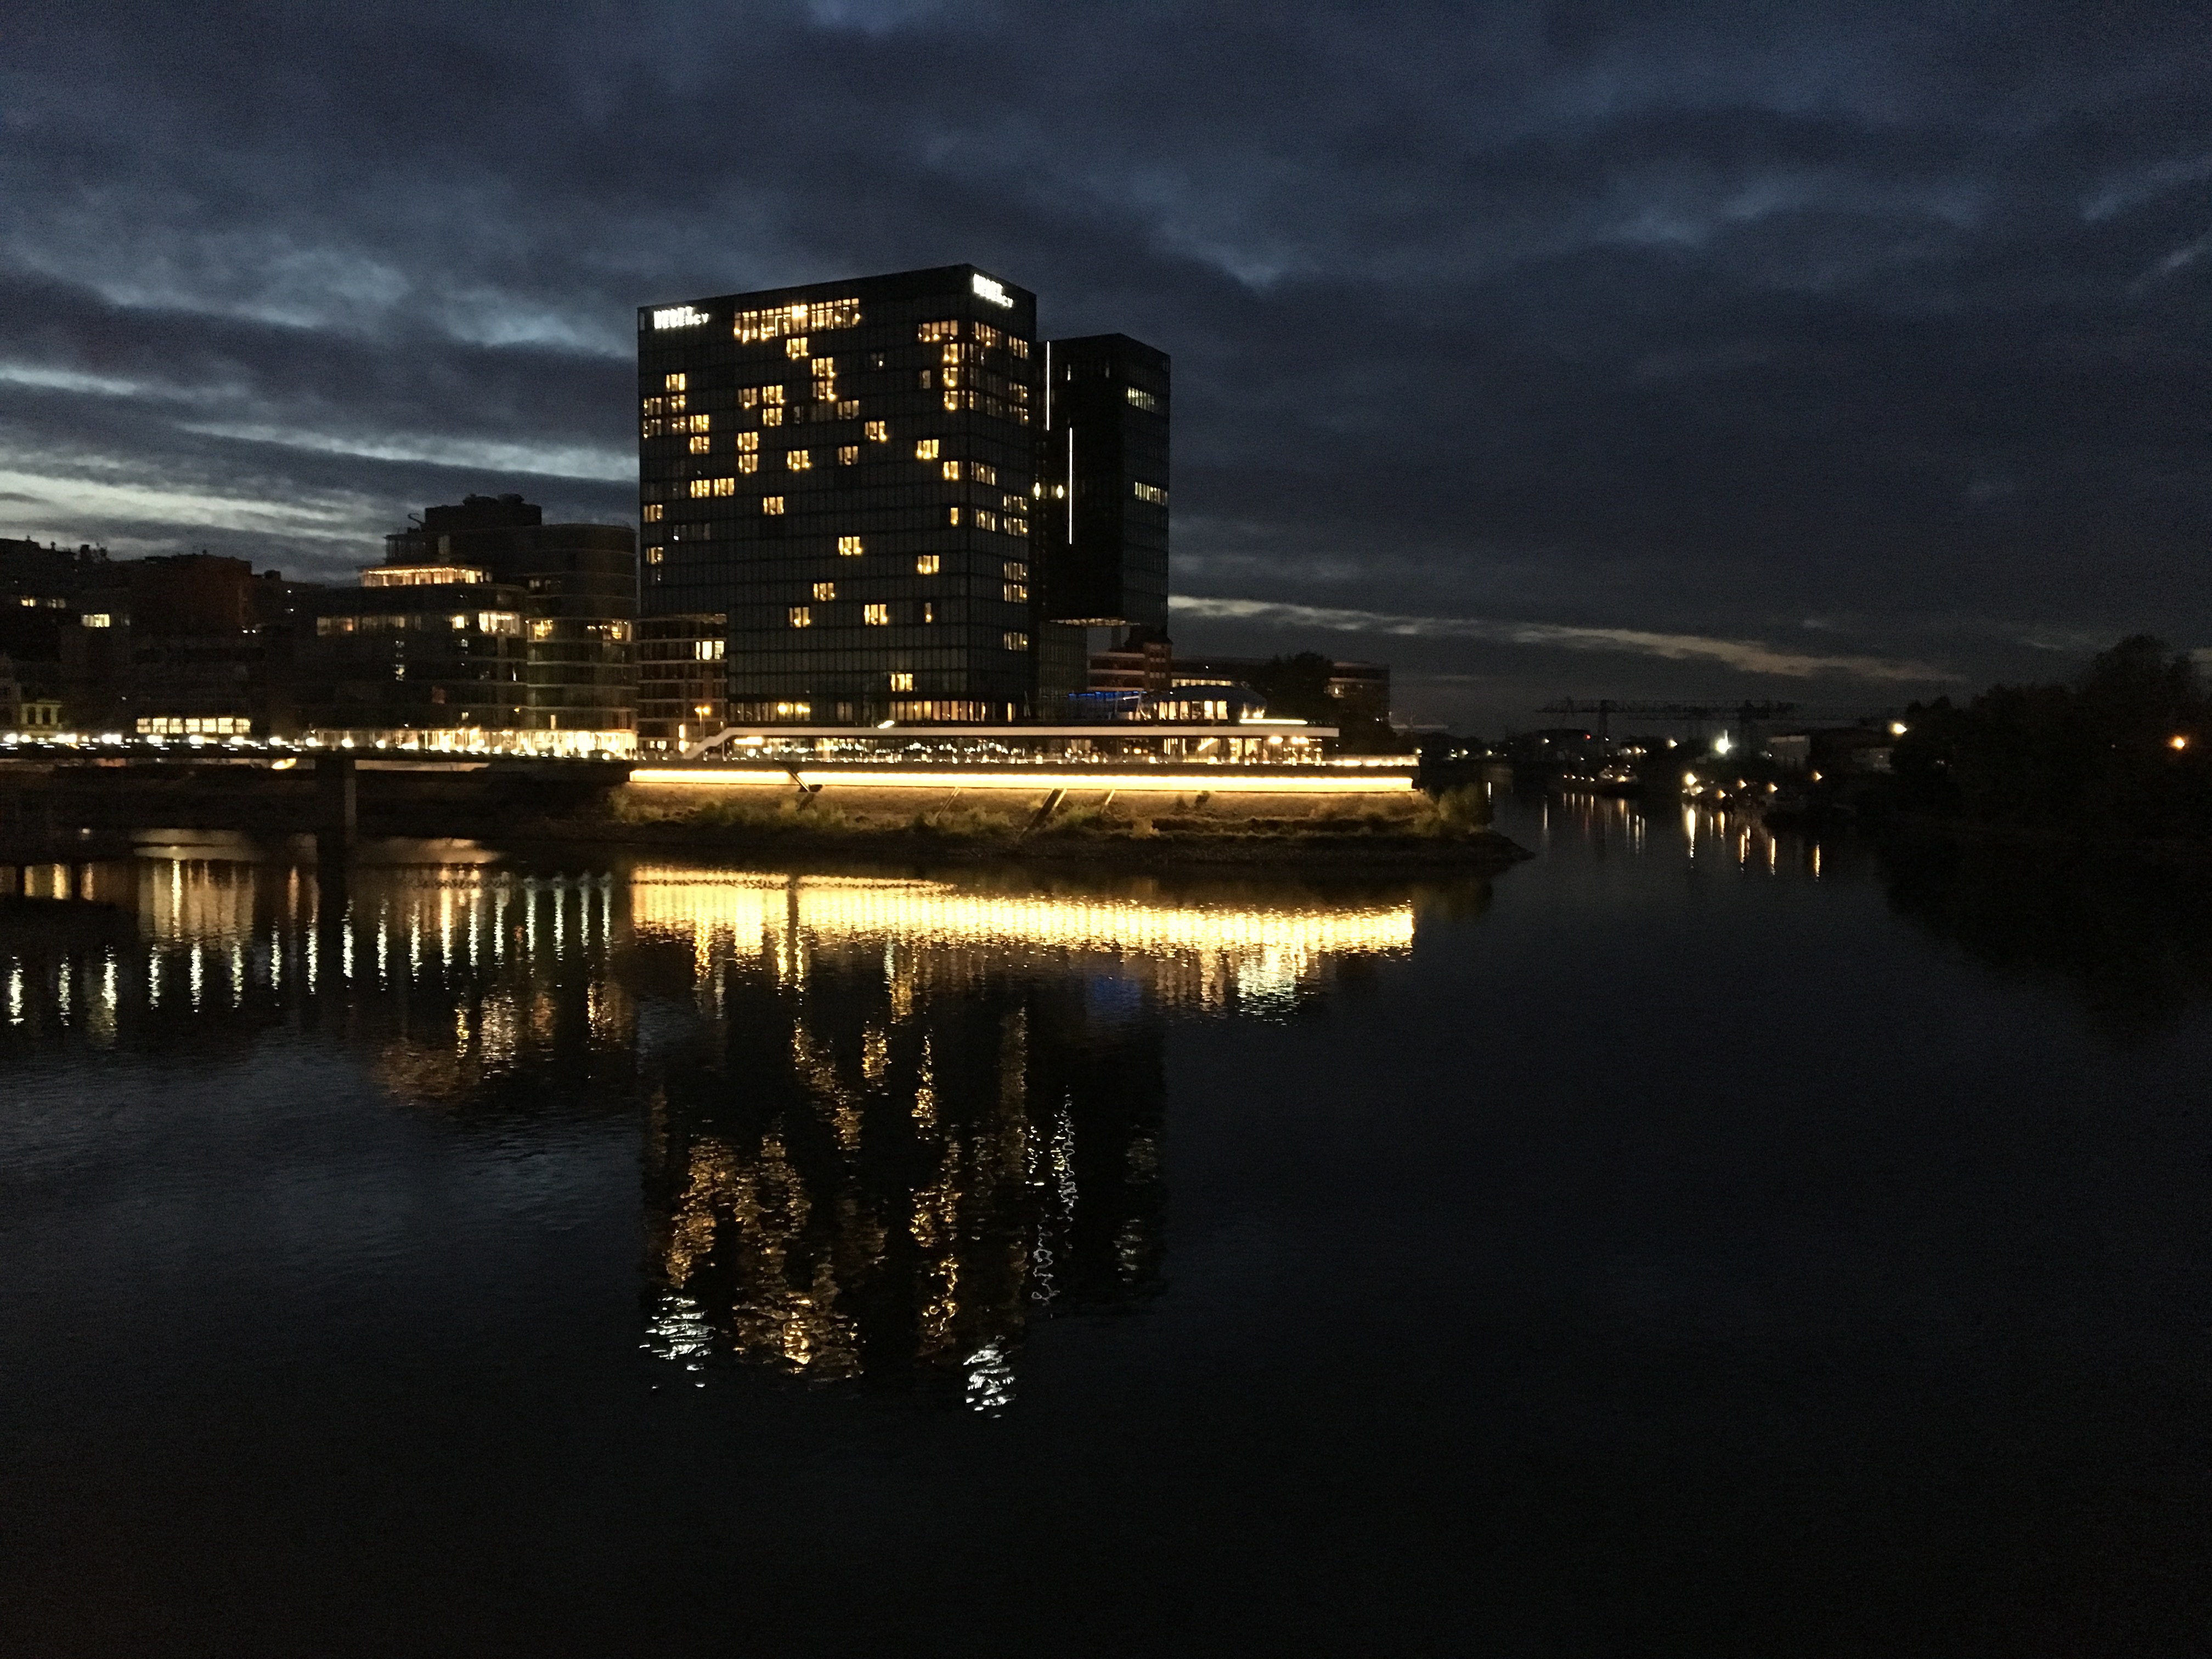
water, horizon, light, cloud, architecture, sky, sunset, skyline, night, house, morning, building, dawn, city, skyscraper, urban, cityscape, dark, dusk, evening, reflection, landmark, darkness, modern, lights, human settlement